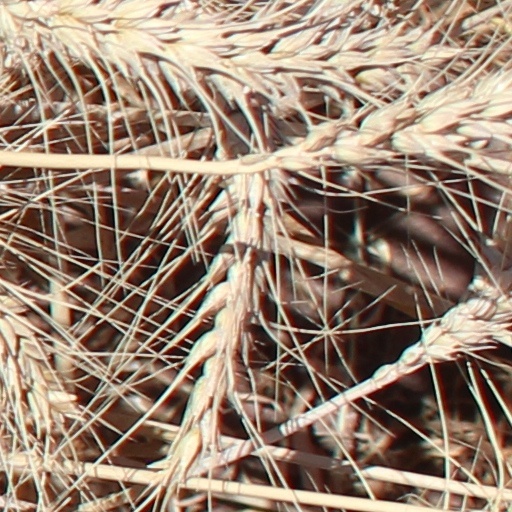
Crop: wheat